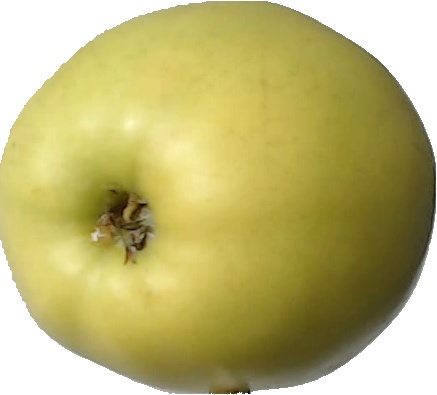
Label: apple_golden_2